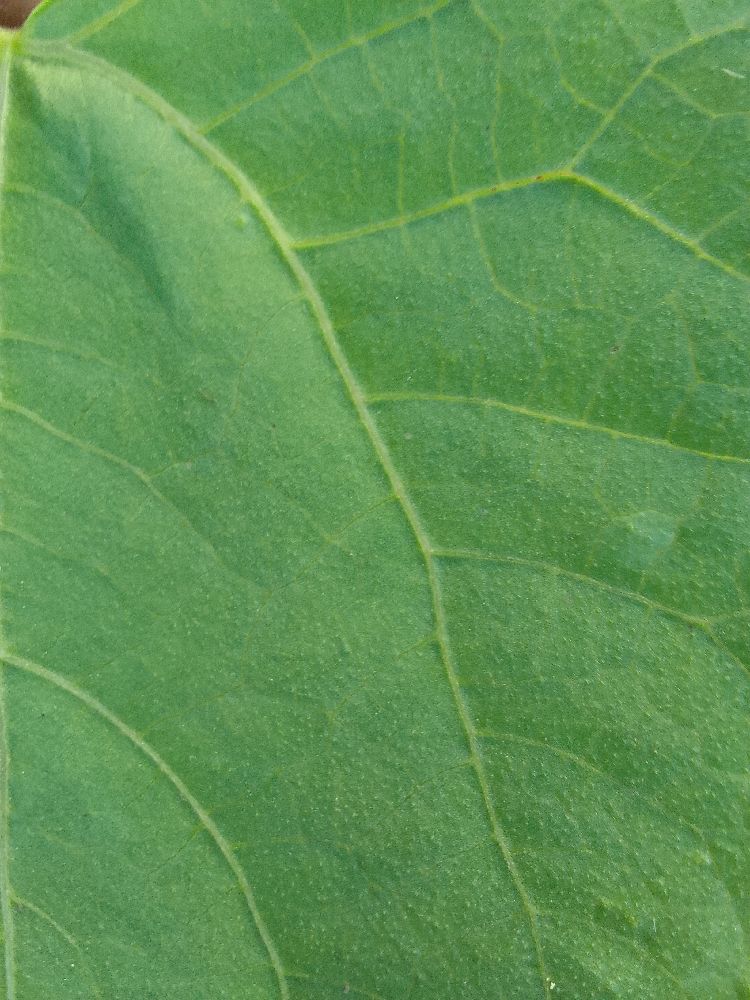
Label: healthy